Former Wayside Chapel

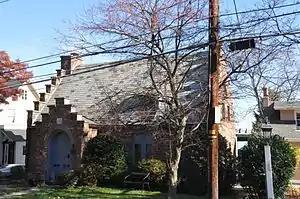

The Former Wayside Chapel is a historic chapel at 24 River Road in Grand View-on-Hudson, Rockland County, New York. The Flemish Revival building was constructed in 1867–1869 and is a simple, rectangular building measuring . It is built of brownstone laid in uncoursed rows and features a steeply pitched slate-covered roof.